Donar's Oak

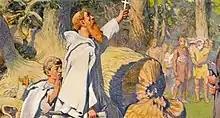
"Bonifacius" (1905) by Emil Doepler

Donar's Oak (also Thor's Oak or, via "interpretatio romana", Jove's Oak) was a sacred tree of the Germanic pagans located in an unclear location around what is now Hesse, Germany. According to the 8th-century "Vita Bonifatii auctore Willibaldo", Saint Boniface, an Anglo-Saxon missionary, and his retinue cut down the tree earlier in the same century. Wood from the oak was then reportedly used to build a church at the site dedicated to Saint Peter. Sacred trees and sacred groves were widely venerated by the Germanic peoples.